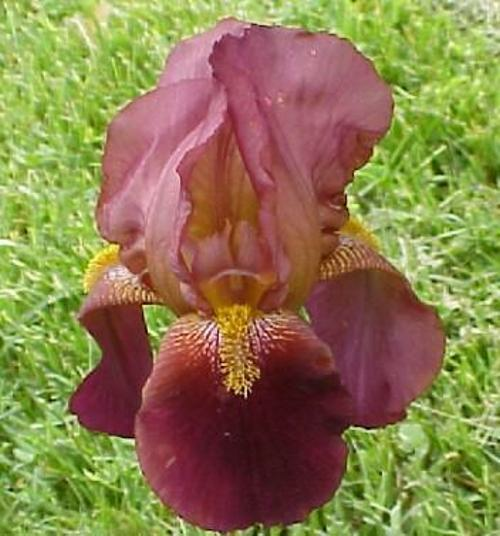
Flower: bearded iris